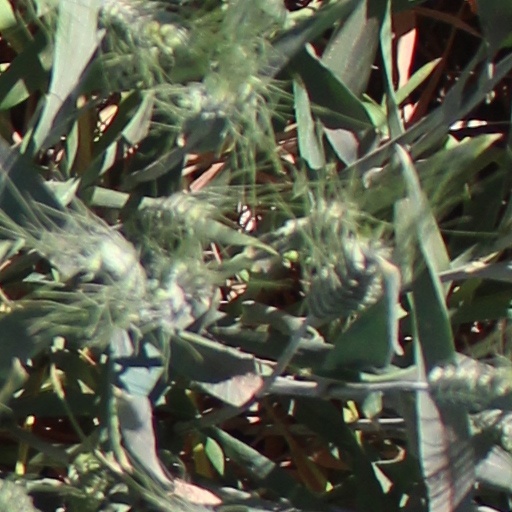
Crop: wheat